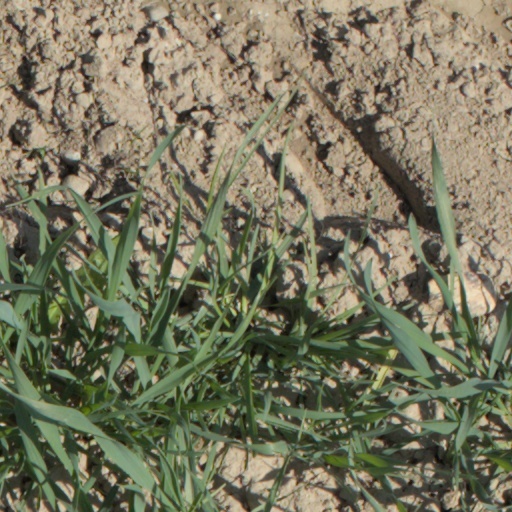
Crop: wheat